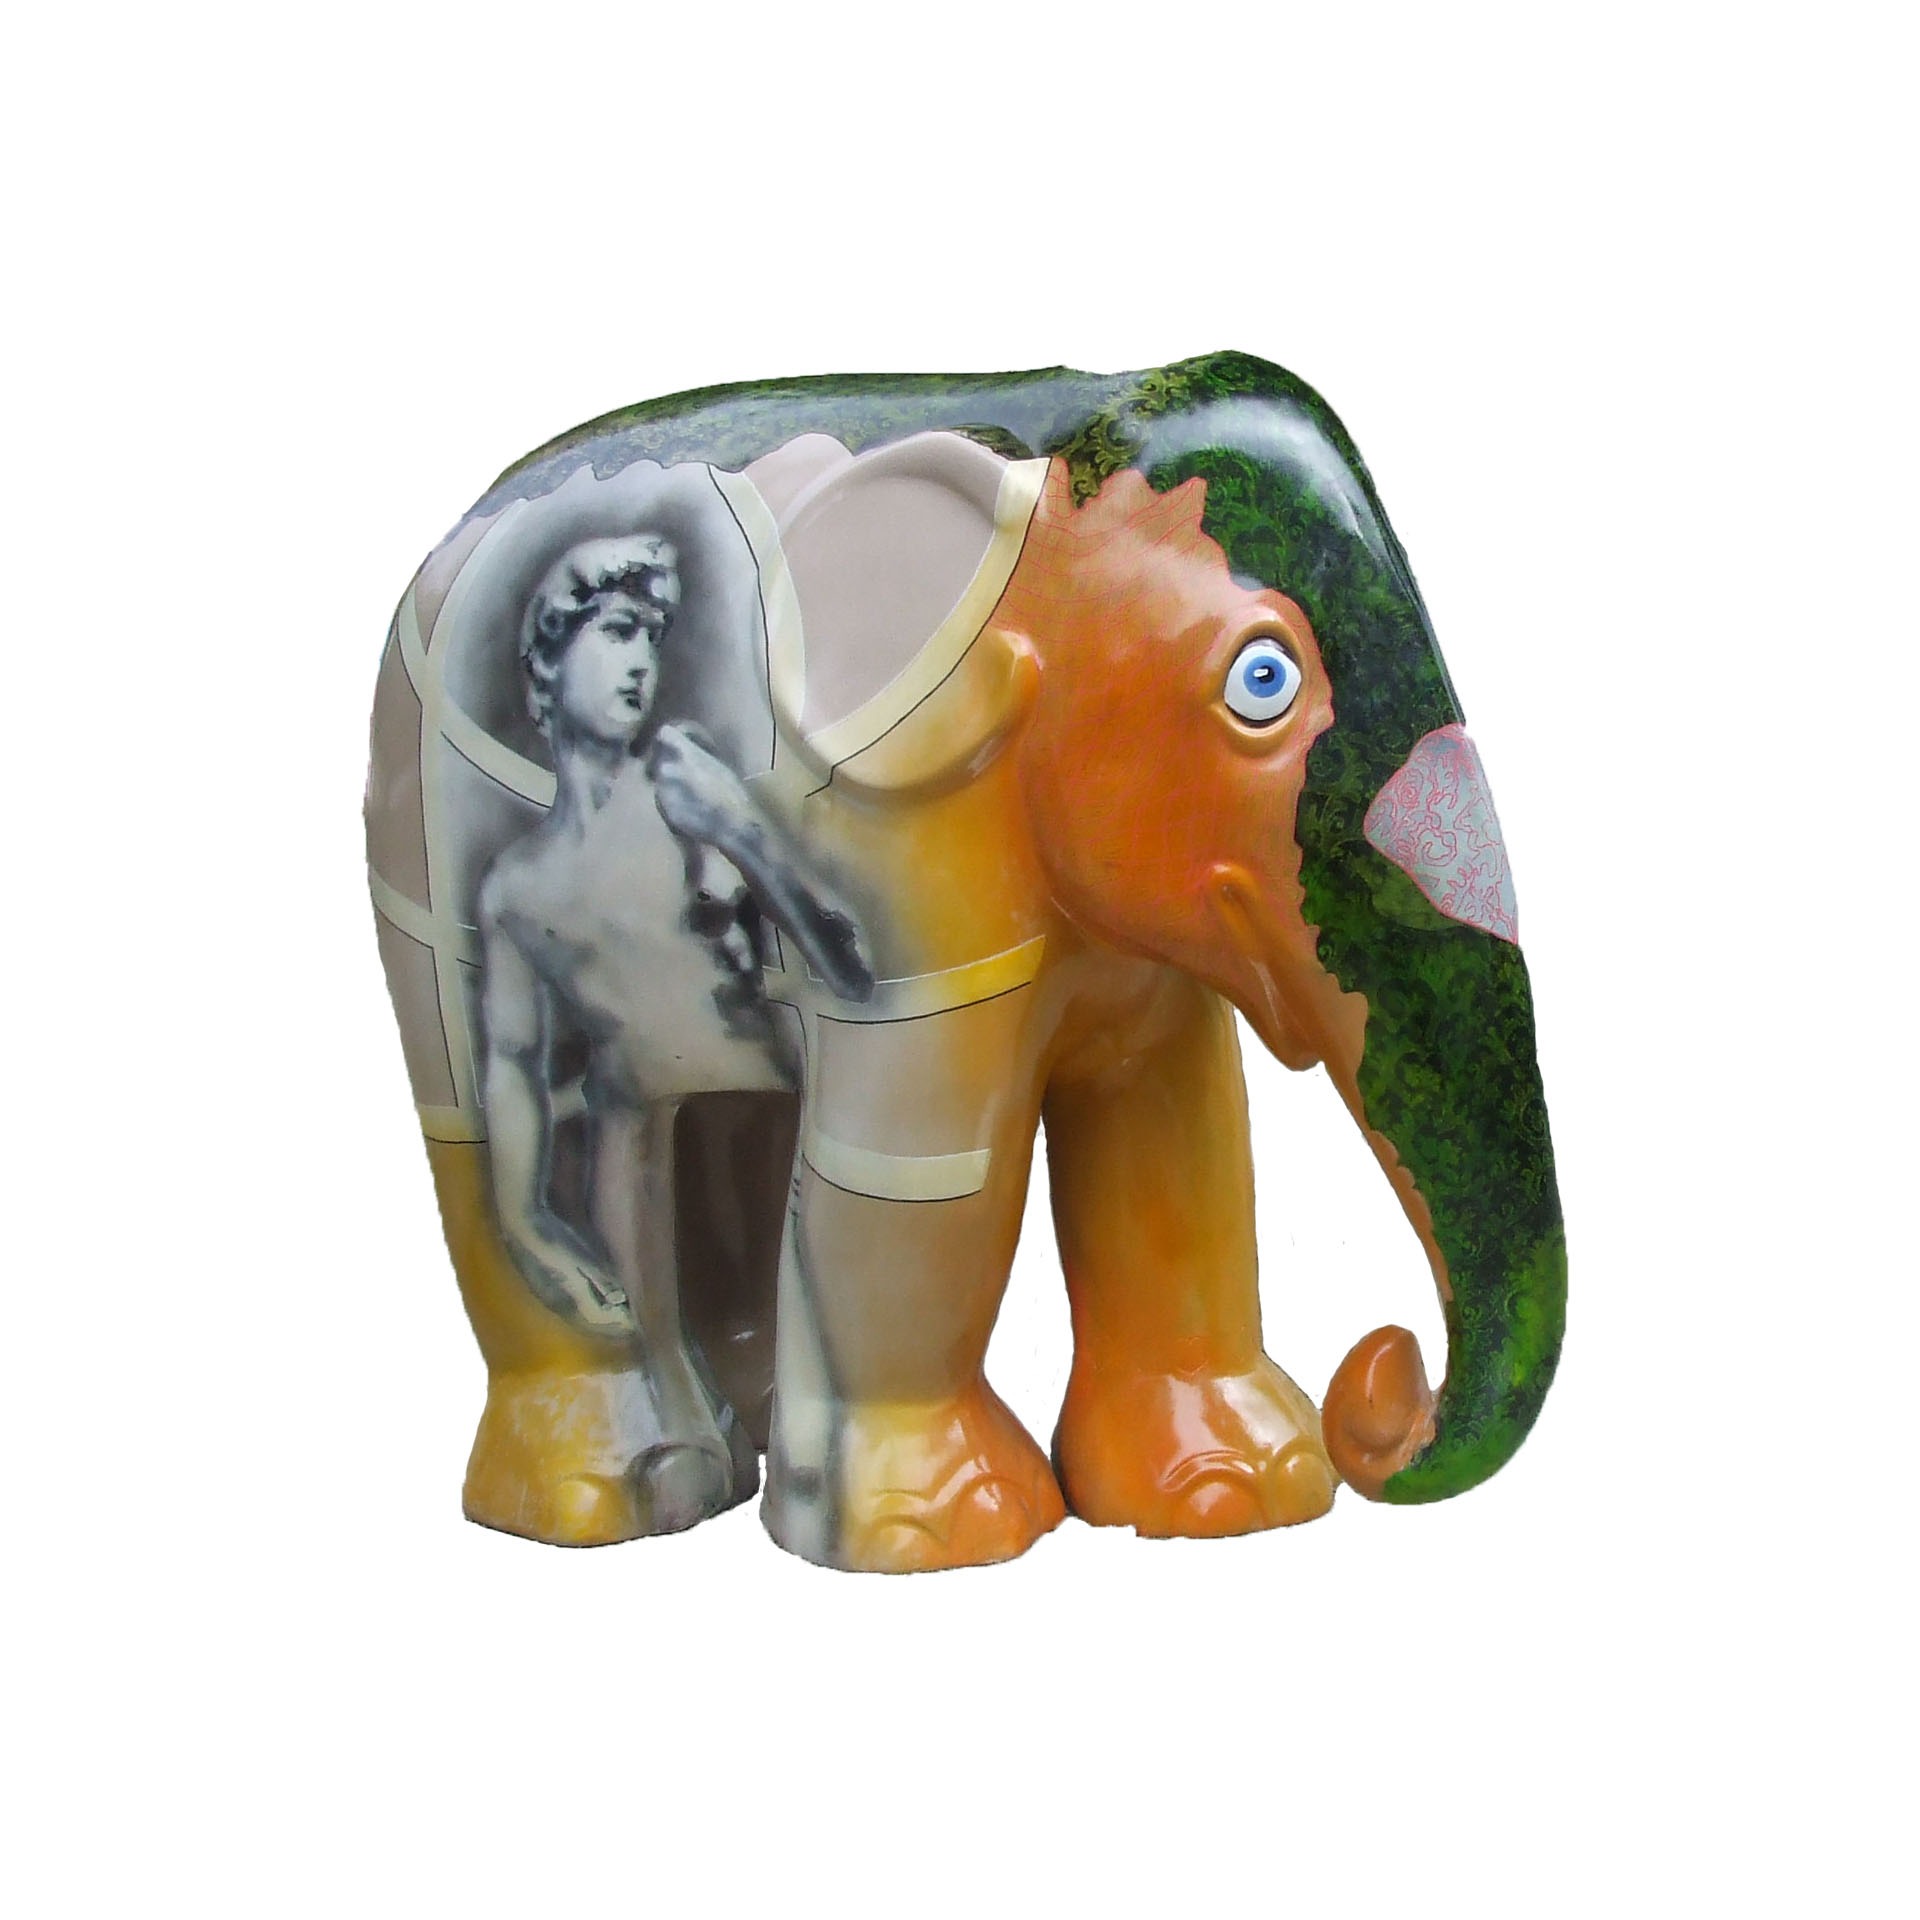
toy, elephant, product, art, figurine, action figure, inflatable, indian elephant, animal figure, stuffed toy, elephants and mammoths, elephant parade trier